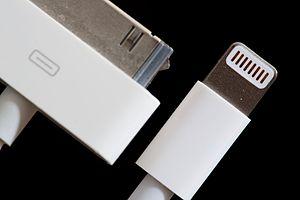
L'iPhone 5 est un modèle de la 6ᵉ génération d'iPhone, de la société Apple. Il succède à l'IPhone 4S et précède les modèles IPhone 5s et IPhone 5c. Il est dévoilé, lors d'une conférence de presse, le 12 septembre 2012 et officiellement, le 21 septembre 2012.